Richard Hayes (pilot)

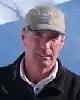
Hayes in 2007

Sir Richard John Hayes (born ) is a New Zealand helicopter pilot. With over 30,000 flying hours, he is among New Zealand's most experienced pilots. He is the CEO of Southern Lakes Helicopters, a helicopter transport provider based in Fiordland.